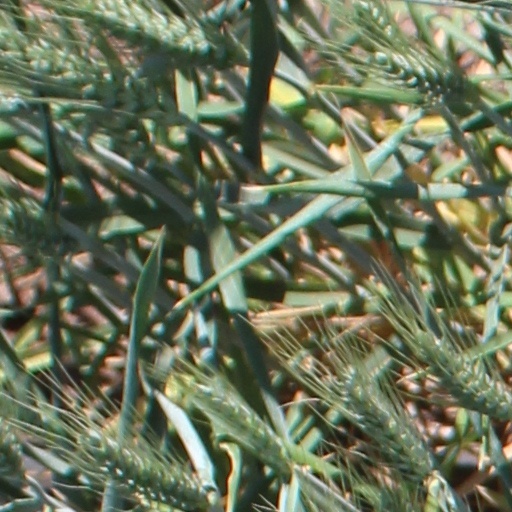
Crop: wheat